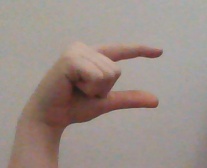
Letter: dal